Antinous

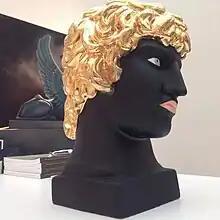
Antinous II, 2005, Olga Tobreluts

The city of Antinoöpolis was erected on the site of Hir-we. All previous buildings were razed and replaced, with the exception of the Temple of Ramses II. Hadrian also had political motives for the creation of Antinoöpolis, which was to be the first Hellenic city in the Middle Nile region, thus serving as a bastion of Greek culture within the Egyptian area. To encourage Egyptians to integrate with this imported Greek culture, he permitted Greeks and Egyptians in the city to marry and allowed the main deity of Hir-we, Bes, to continue to be worshipped in Antinoöpolis alongside the new primary deity, Osiris-Antinous. He encouraged Greeks from elsewhere to settle in the new city, using various incentives to do so. The city was designed on a Hippodamian grid that was typical of Hellenic cities, and embellished with columns and many statues of Antinous, as well as a temple devoted to the deity.